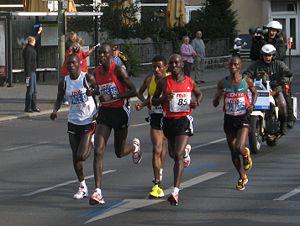
En athlétisme, un lièvre est un coureur chargé de favoriser la performance d'un autre concurrent en menant la première partie d'une course. Cette pratique s'est généralisée au début des années 1980 au moment de la professionnalisation de la discipline.
Haile Gebrselassie est un coureur de fond éthiopien, né le 18 avril 1973 dans l'Arsi. Il a remporté deux médailles d'or aux Jeux olympiques et huit aux championnats du monde d'athlétisme sur des distances allant du 1 500 mètres au 10 000 mètres.
Le Marathon de Berlin est une course pédestre de 42,195 kilomètres empruntant chaque année depuis 1974 les rues de Berlin. Disputé annuellement vers la fin du mois de septembre par des amateurs et des professionnels, il fait partie du World Marathon Majors, compétition regroupant six marathons majeurs. Avec moins de 20 mètres de dénivelé et à l'abri du vent, il est l'un des marathons les plus rapides du monde. Les sept derniers records du monde de la discipline ont été battus sur ce tracé.